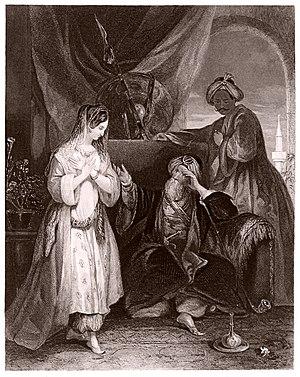
Les Indes galantes est le premier en date des six opéra-ballets de Jean-Philippe Rameau, créé en 1735. Il est composé d'un prologue et de quatre entrées, sur un livret de Louis Fuzelier. Cette œuvre est généralement considérée comme la plus représentative et le chef-d'œuvre du genre de l'opéra-ballet. C'est aussi celle qui aujourd'hui est la plus représentée parmi les œuvres lyriques de Rameau.